Four species

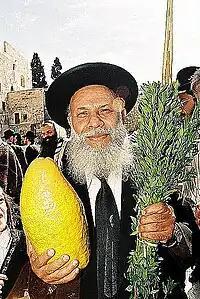
Jewish Yemenite man with a lulav and etrog, Jerusalem

While all mitzvot should be performed in the best manner possible, "hiddur mitzvah" (beautifying the mitzvah) especially applies to the four species. The halacha is explicit on what constitutes the "best" in each species. To that end, people will spend large amounts of money to acquire the most perfect "etrog", the straightest "lulav", and the freshest "hadass" and "aravah". Usually a father will buy several sets of the four species to outfit his sons as well.